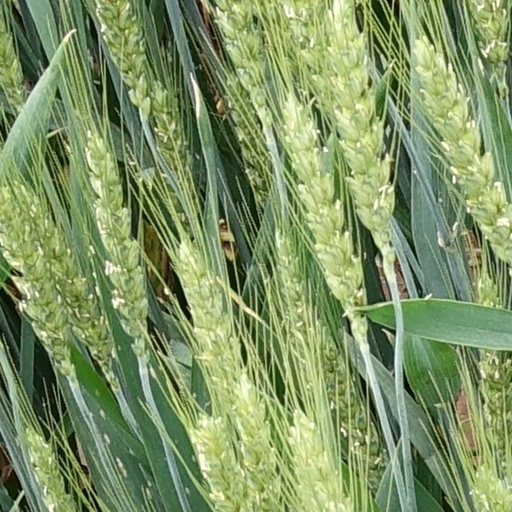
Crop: wheat